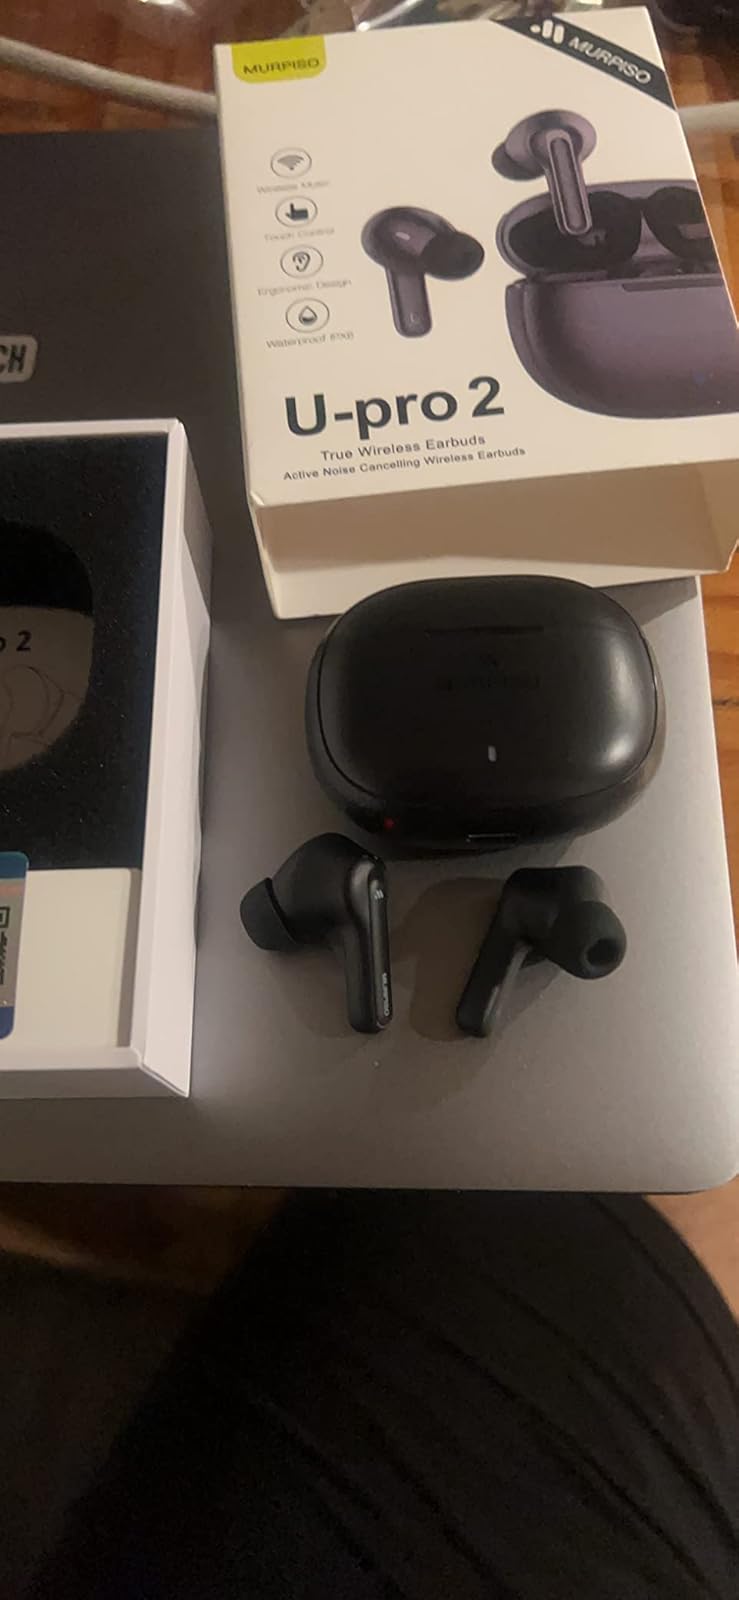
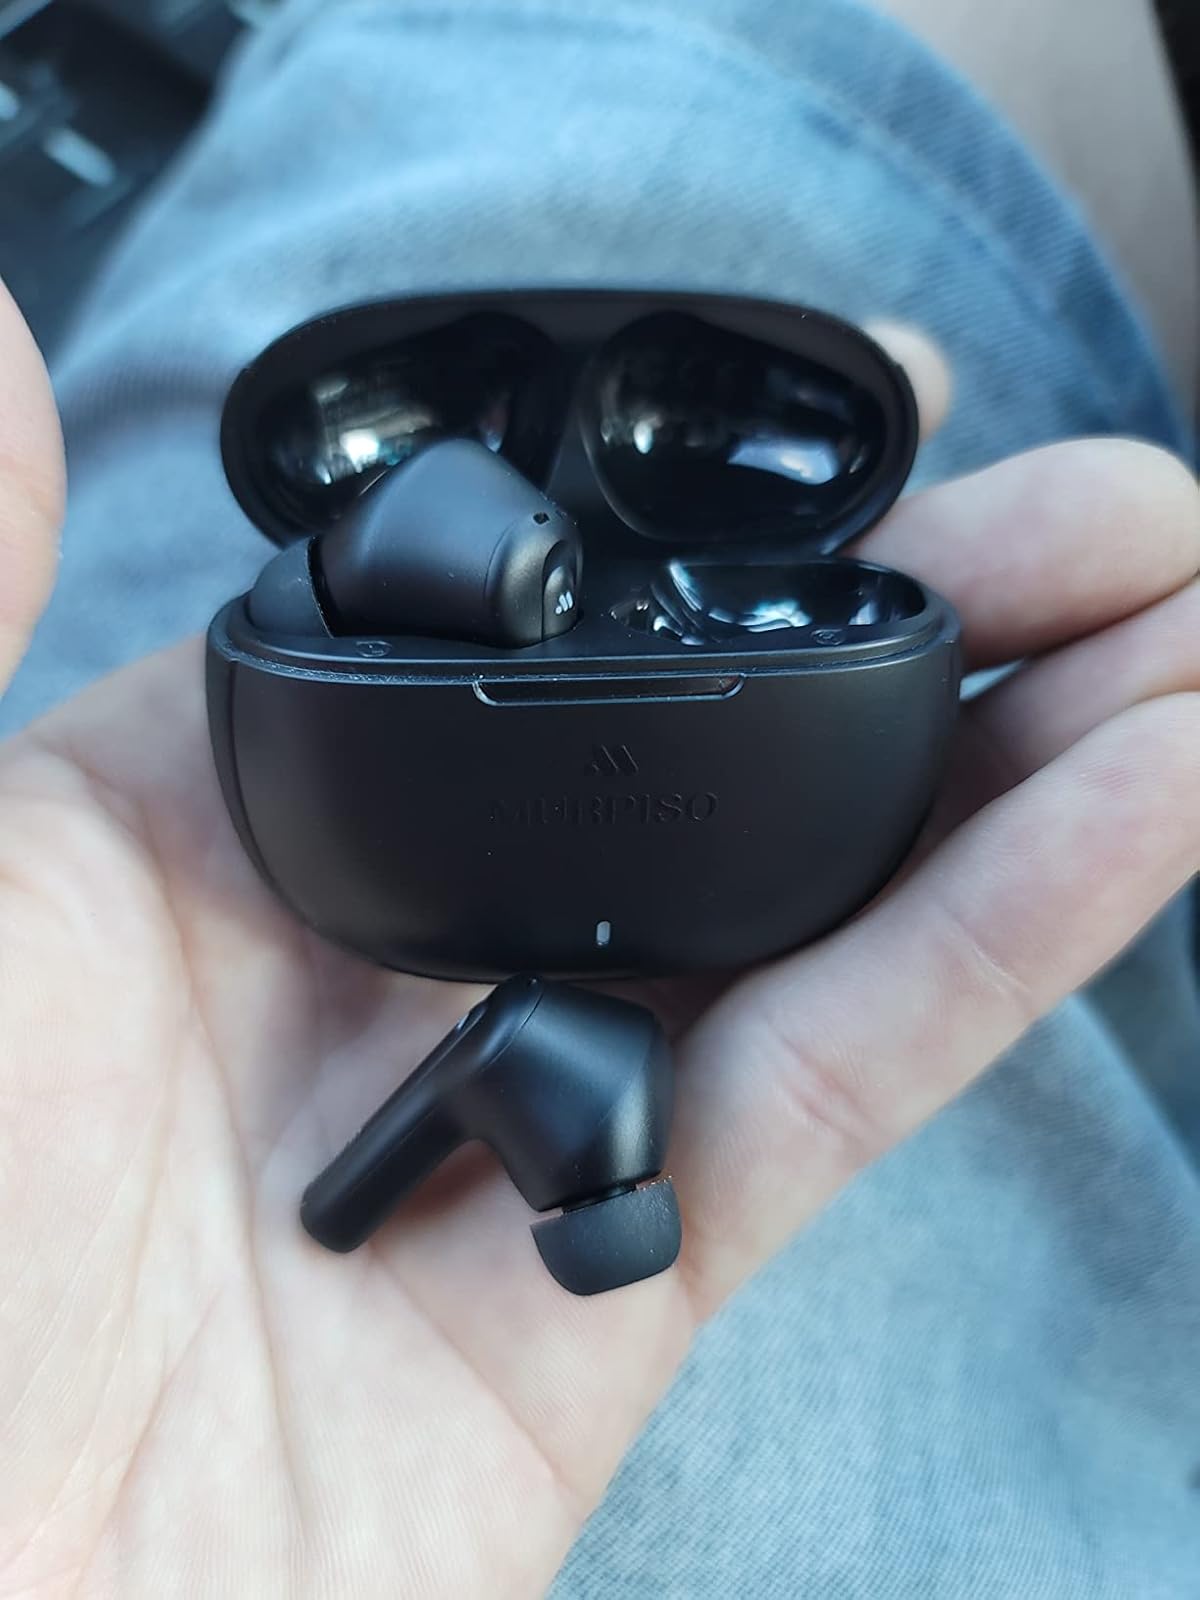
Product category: earbuds
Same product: yes